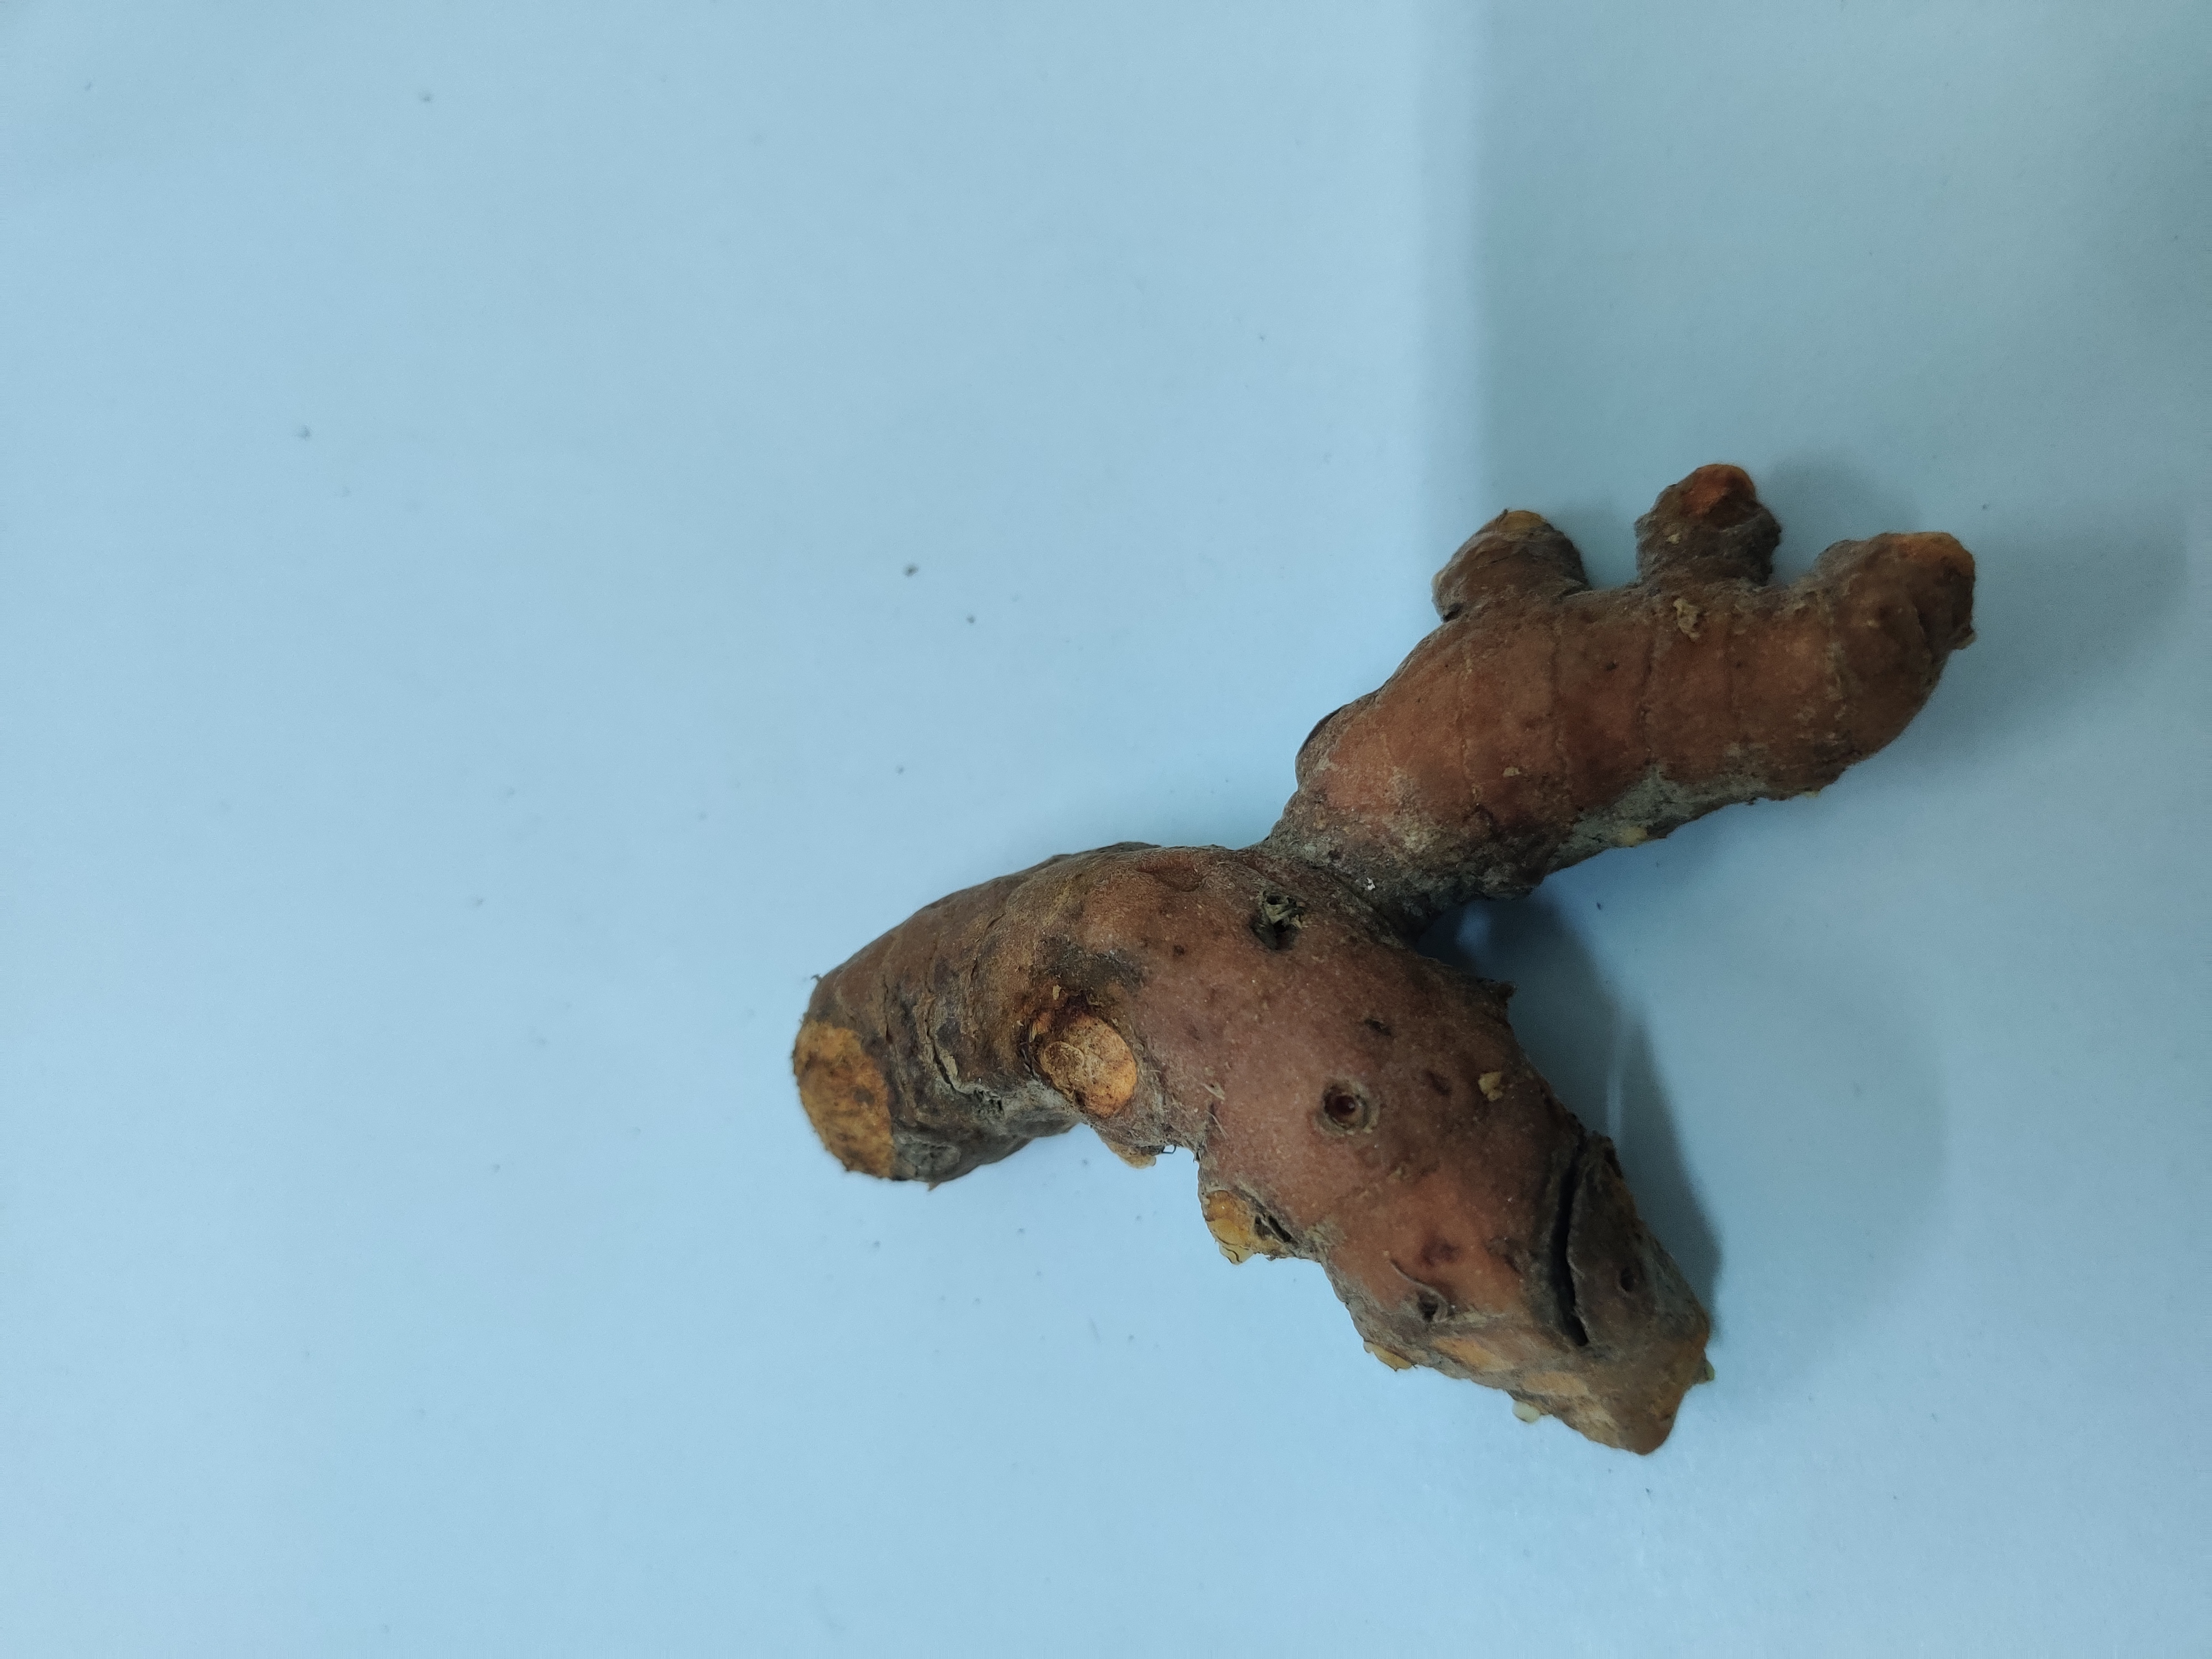
Crop: Turmeric
Condition: Severely Damaged